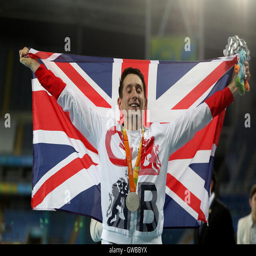
person celebrates with a flag and his silver medal after the men 's